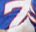
Number: 7